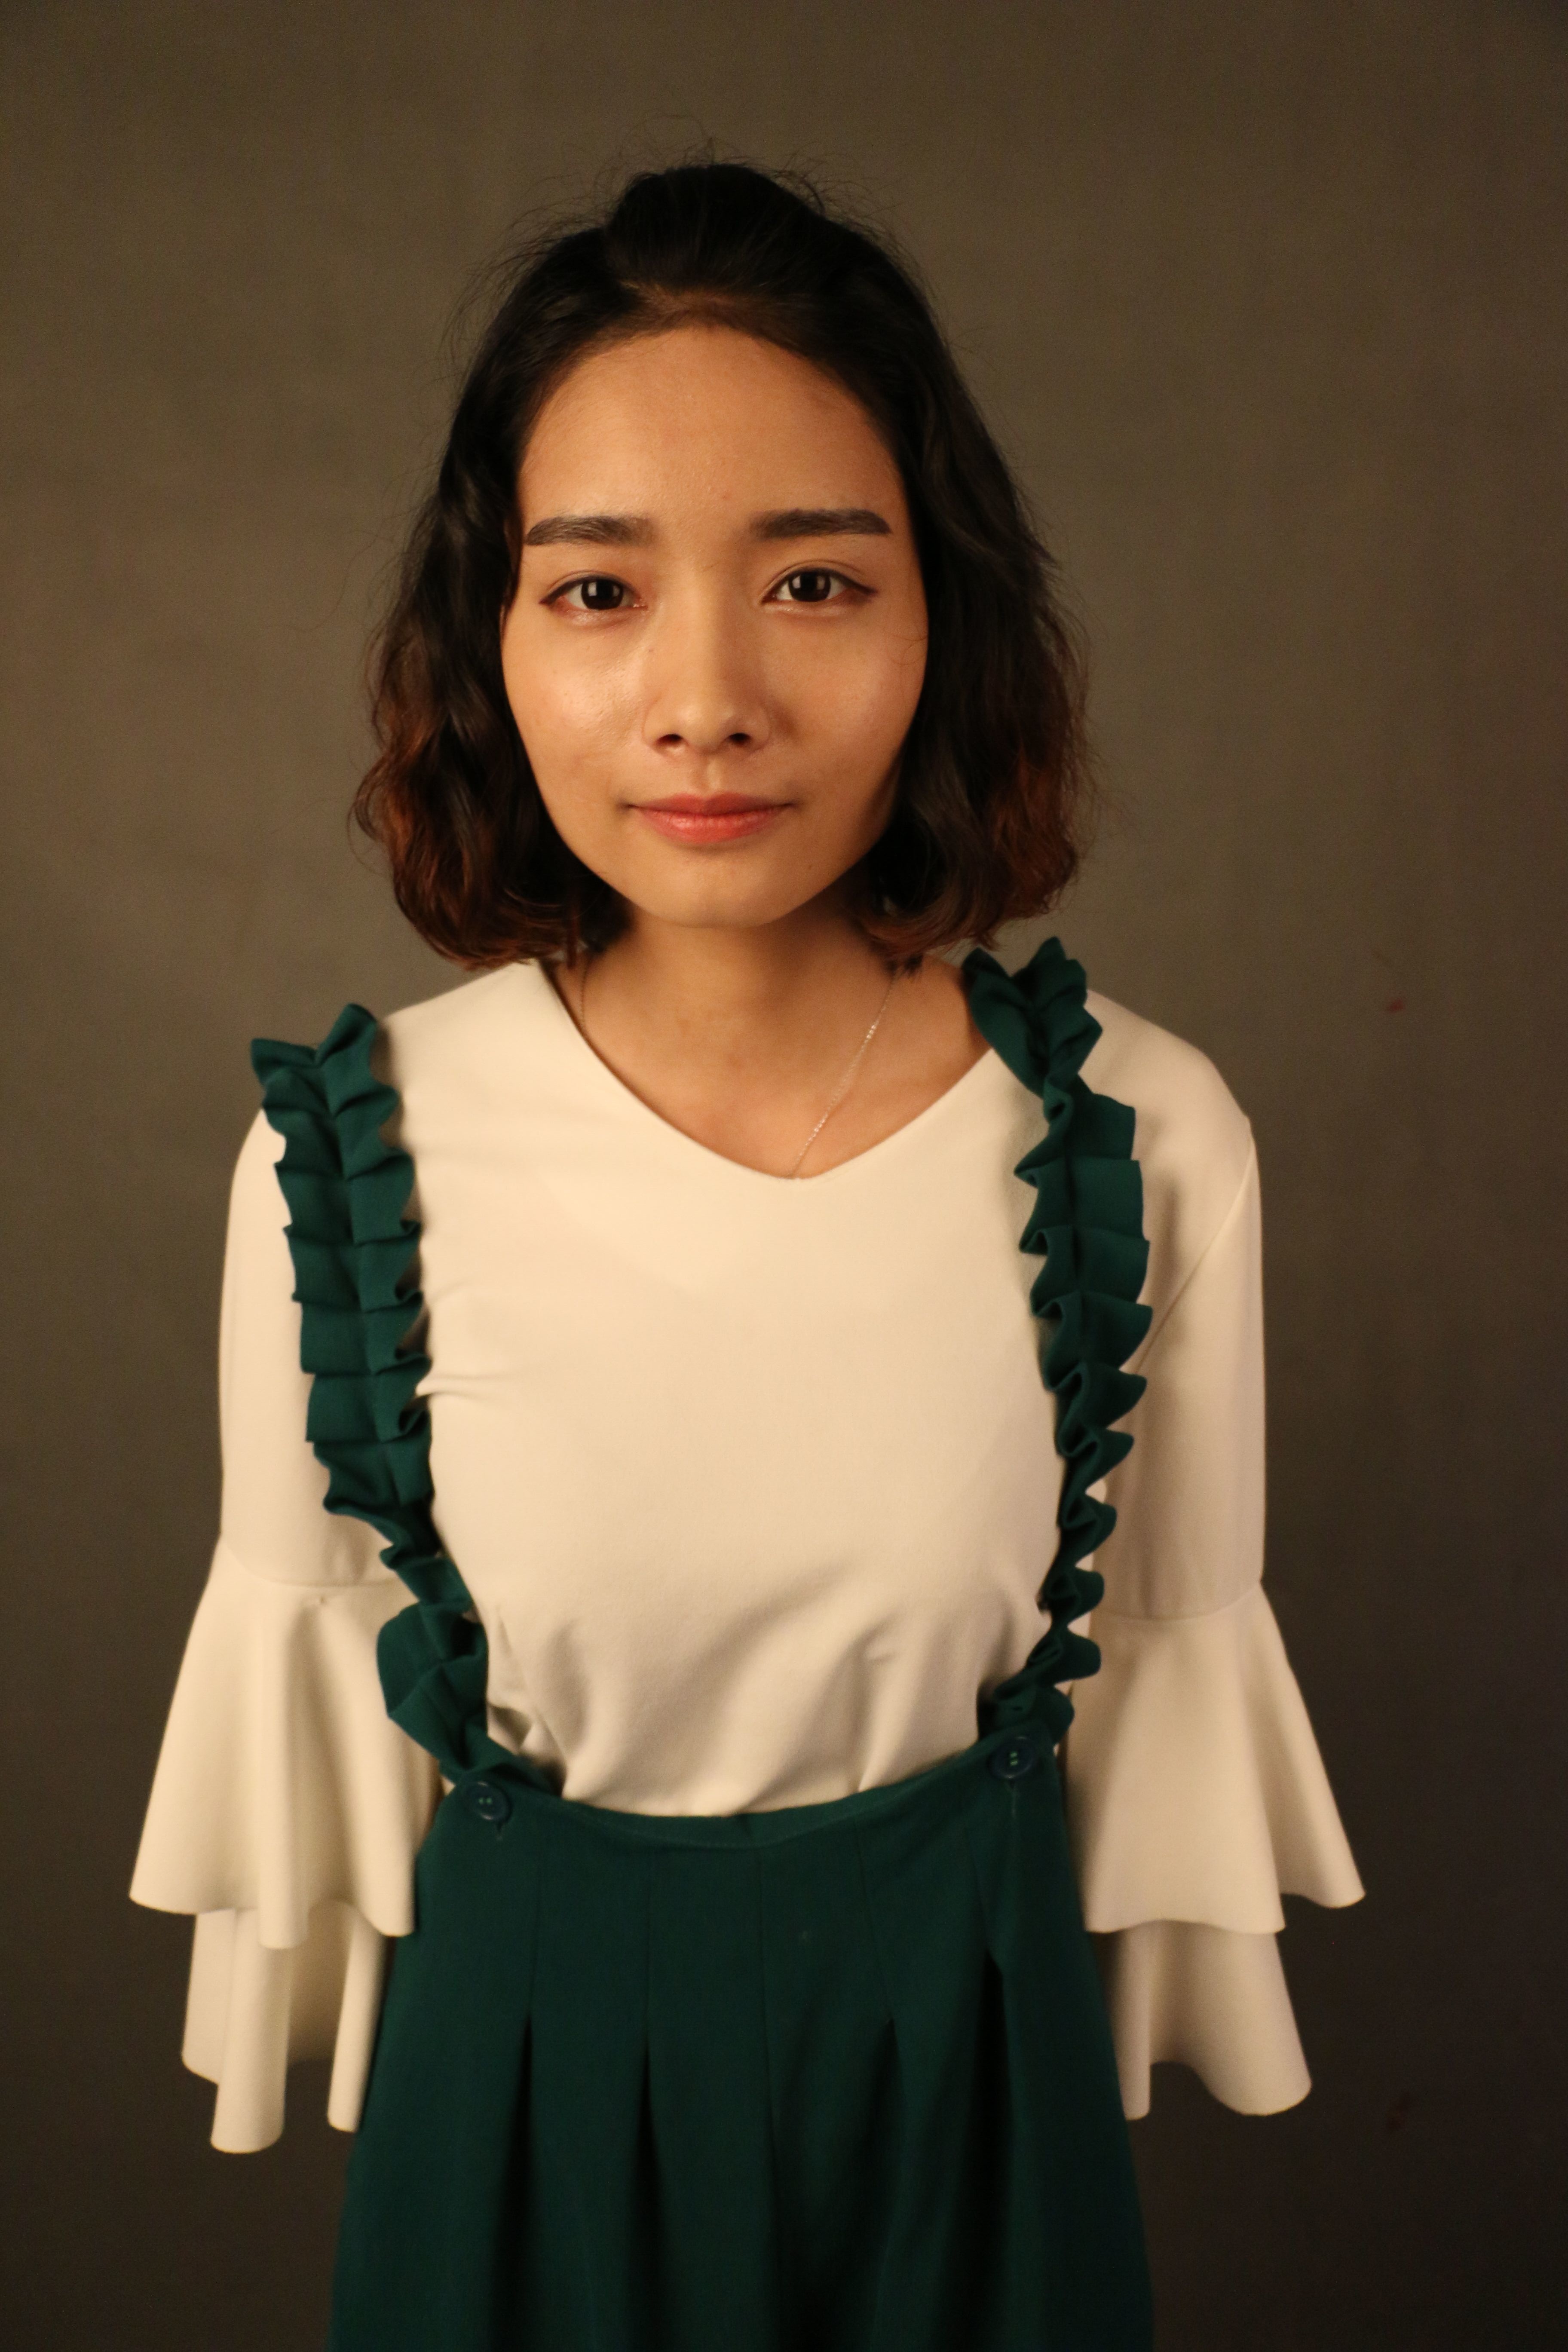
person, girl, woman, photography, portrait, model, young, green, chinese, child, fashion, clothing, lady, hairstyle, face, dress, beauty, abdomen, photo shoot, formal wear, portrait photography